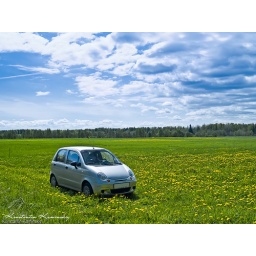
Little car at summer meadow. Field of grass and flowers under blue sky